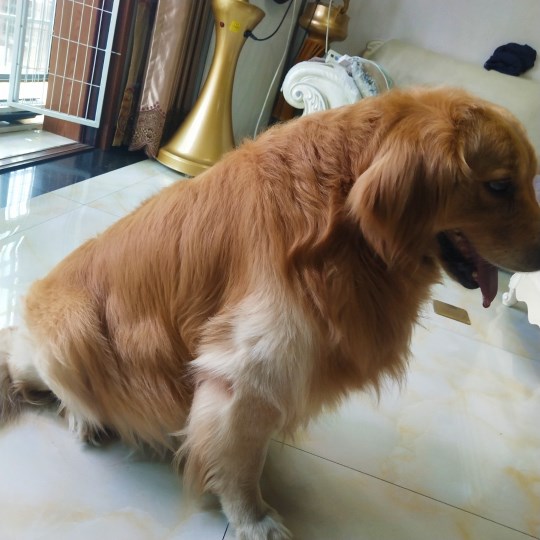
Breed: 5355-n000126-golden_retriever